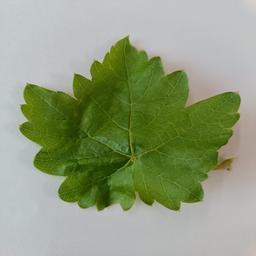
Label: Healthy Leaves